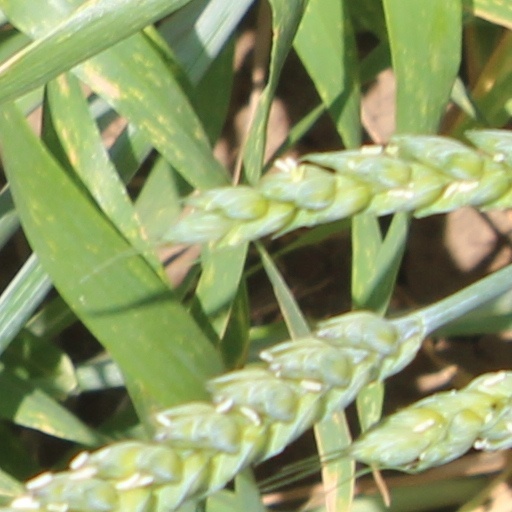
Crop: wheat